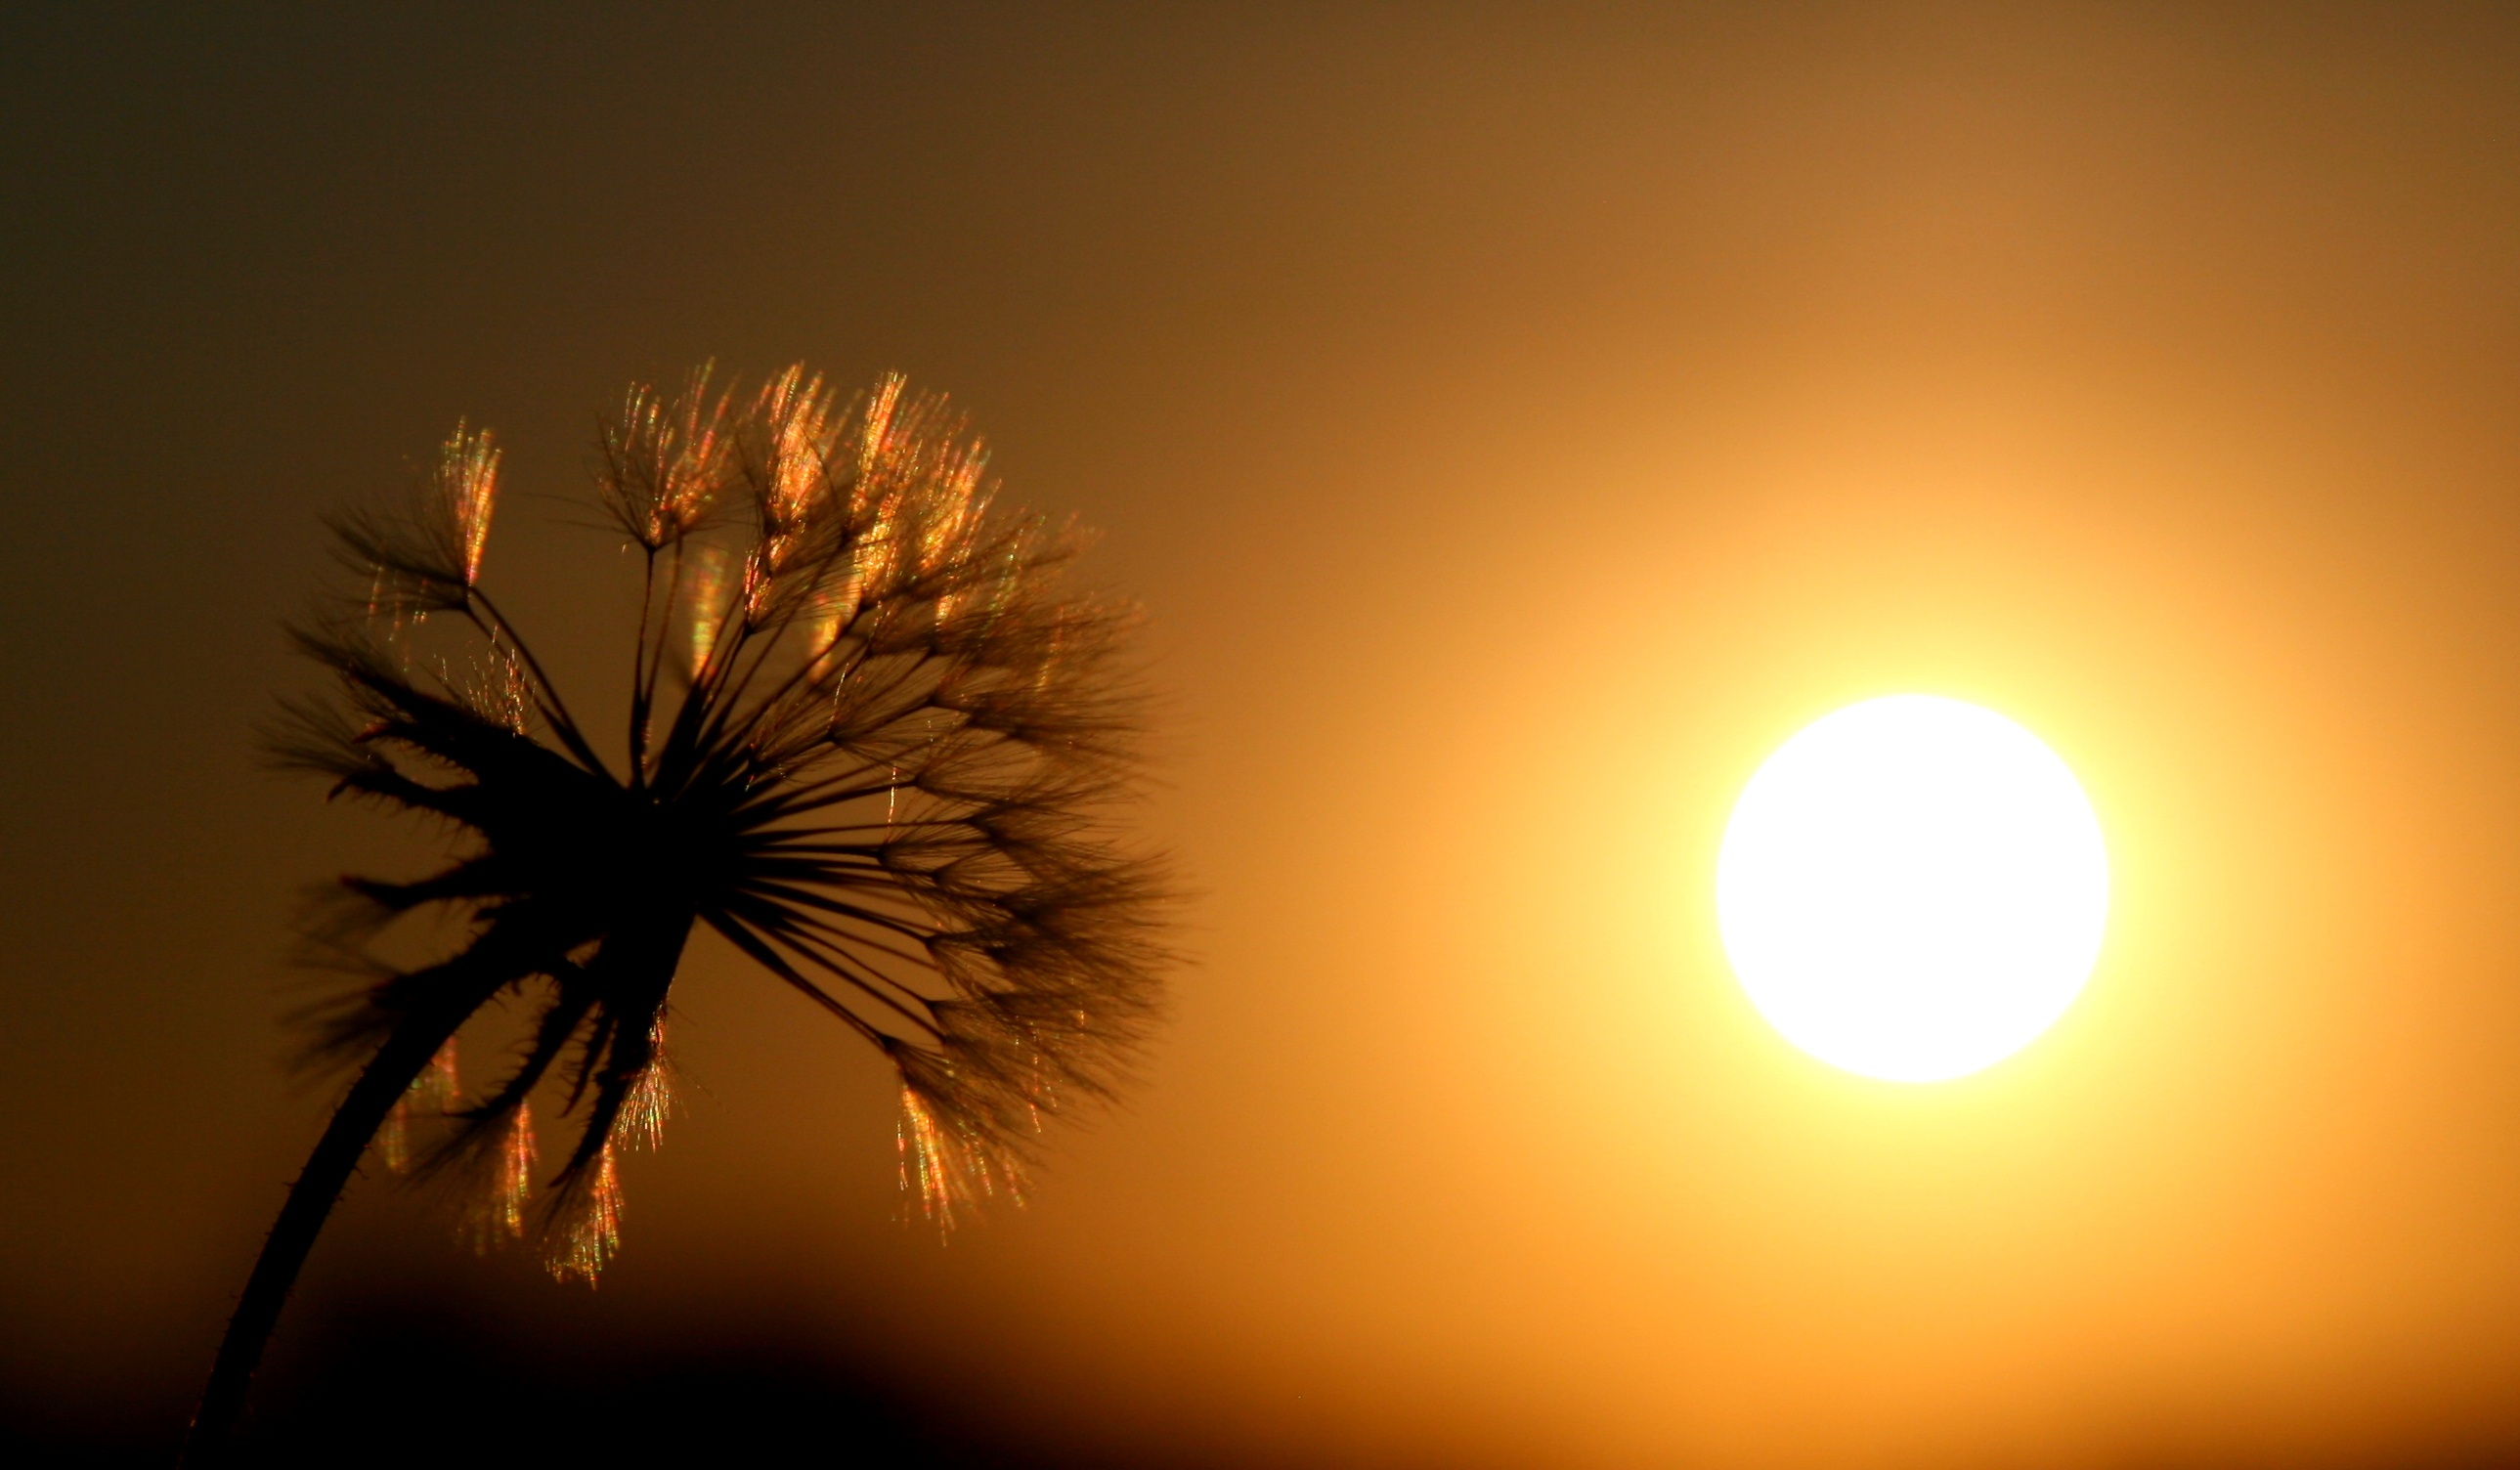
branch, silhouette, light, sky, sun, sunrise, sunset, night, dandelion, sunlight, morning, flower, dawn, evening, reflection, shine, yellow, east, macro photography, astronomical object, computer wallpaper